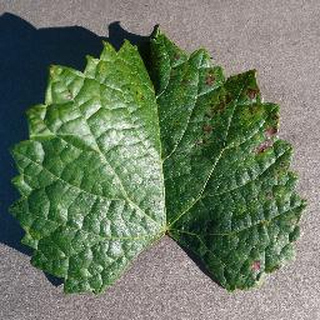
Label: grape_esca_black_measles